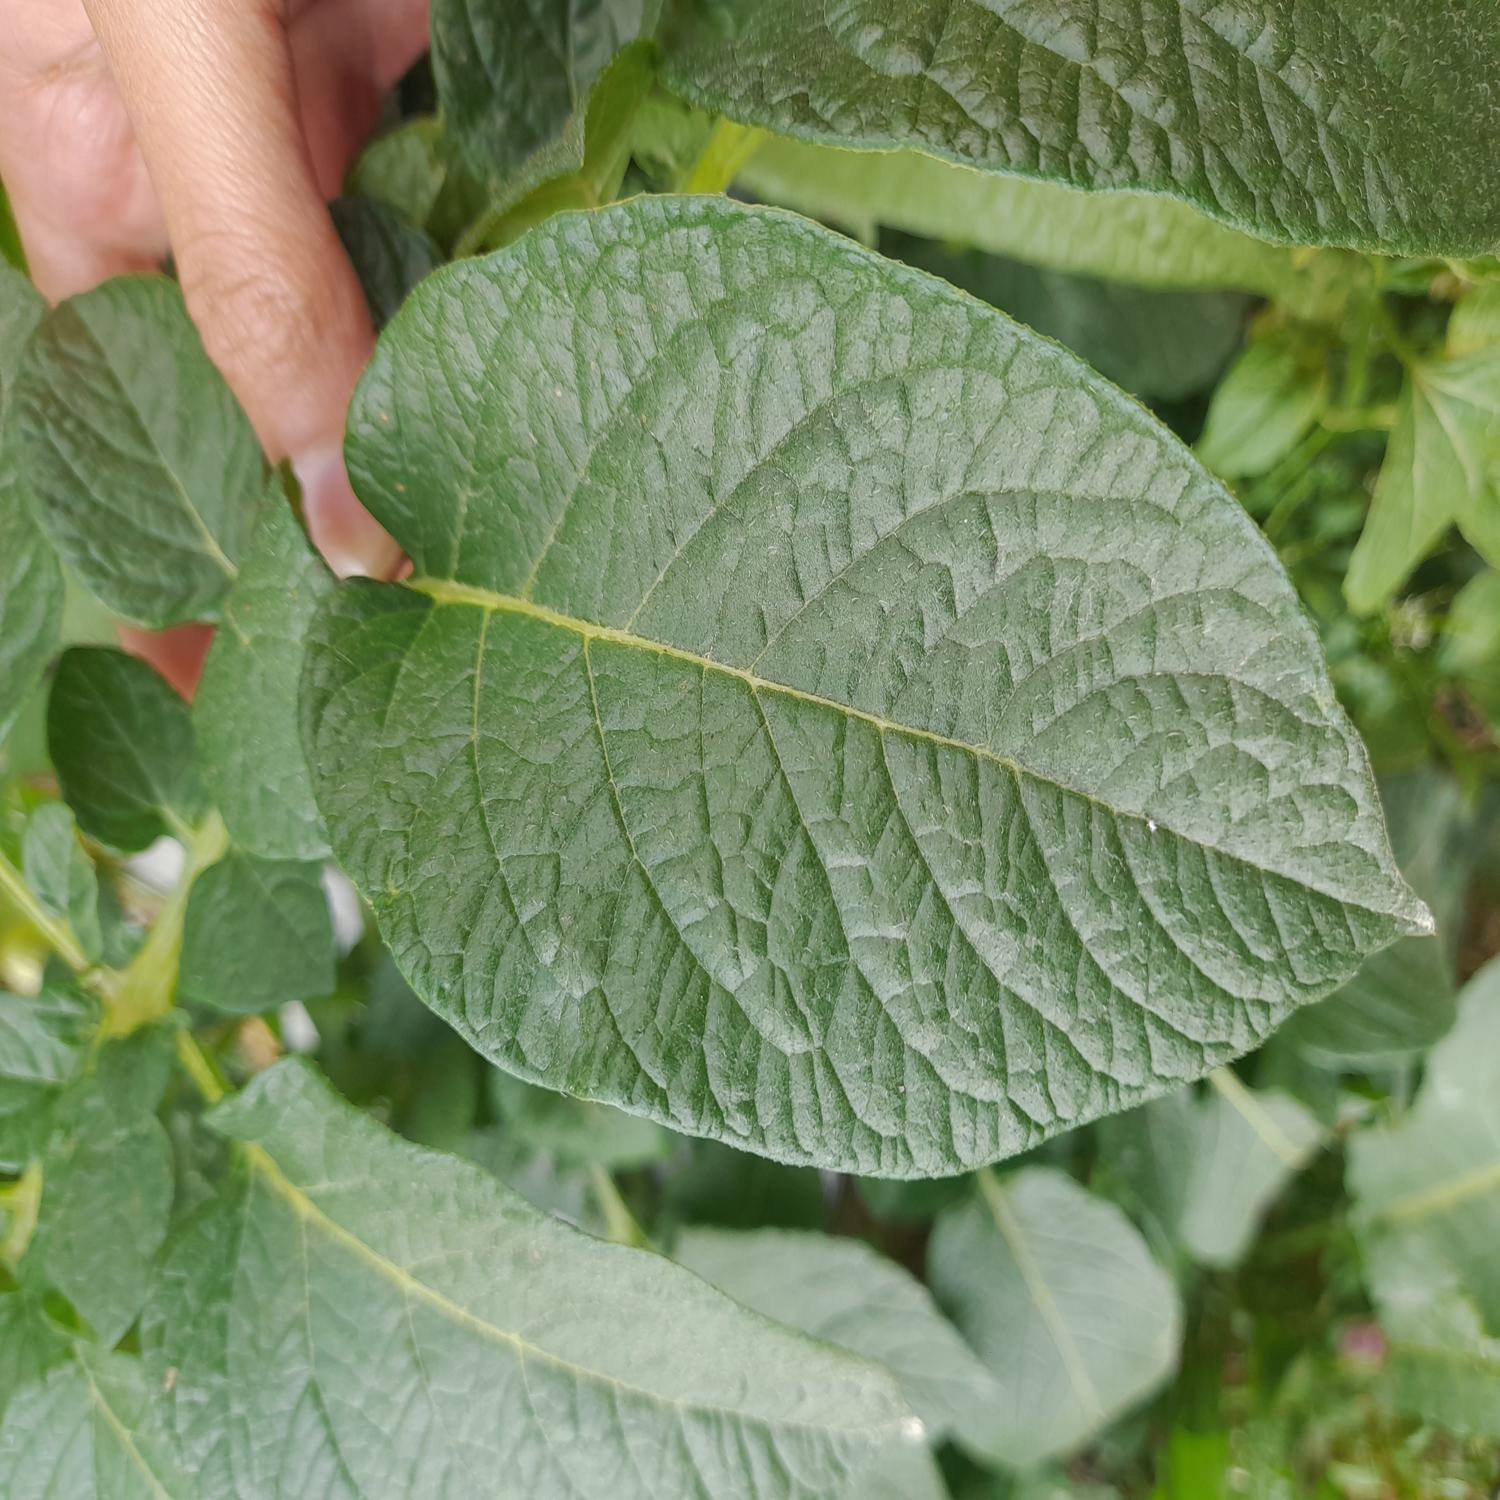
Label: Healthy